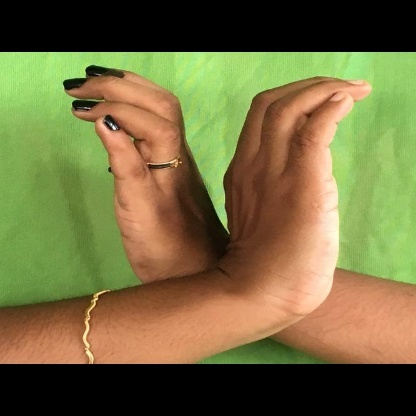
Mudra: Nagabandha